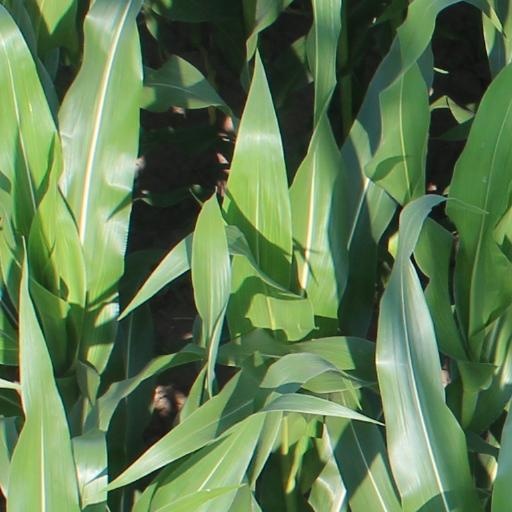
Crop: maize; corn